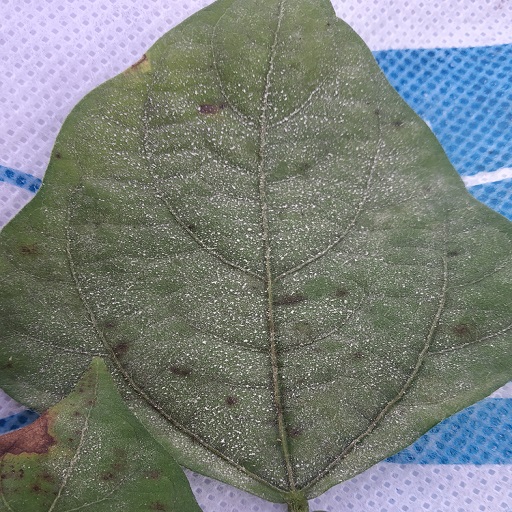
Label: Powdery Mildew